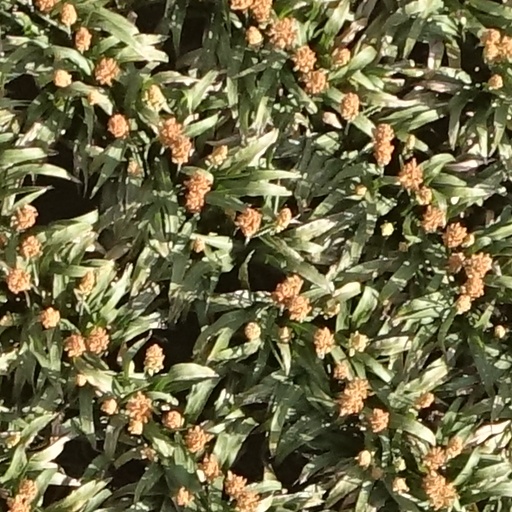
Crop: sorghum